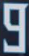
Number: 9